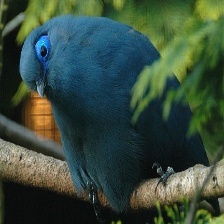
Species: BLUE COAU
Scientific name: COUA CAERULEA